Cycling in Paris

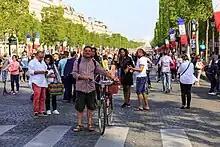
Pedestrians and cyclists on the Champs-Elysées during the first Paris Breathes day in 2016

"Paris Respire" (literally "Paris Breathes") is a car-free event where certain roads are closed to vehicular traffic on Sundays and public holidays between the hours of 9 am and 5 pm. The roads closed are in popular areas such as along the Seine River, in the Marais, the along the Canal Saint Martin and in Montmartre, as well as some other roads elsewhere in the city. Cycling and walking are the main forms of getting around on these roads on these days.